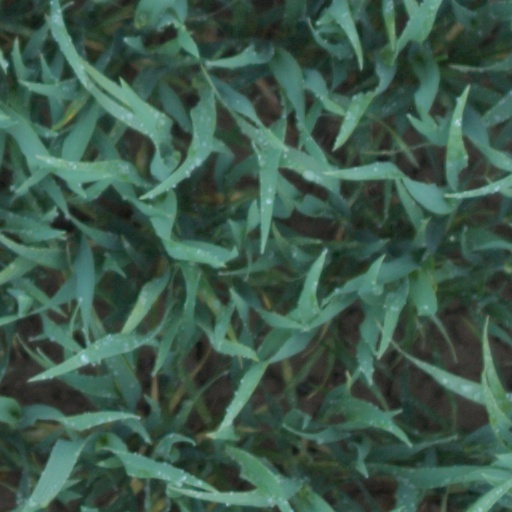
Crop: wheat